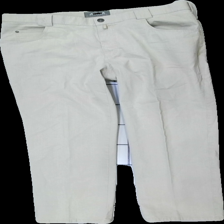
View: front
Type: Trousers
Category: Men
Brand: Meyer
Colors: Beige
Material: 100% cotton
Cut: Regular
Damage location: middle center
Damage 2 location: bottom right
Damage 3 location: bottom right
Price range: 50-100
Recommended usage: Reuse
Description: beige kostym byxor